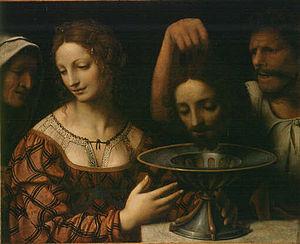
Le thème de saint Jean-Baptiste a fait l'objet de plusieurs tableaux du peintre baroque italien Michelangelo Merisi da Caravaggio, dit « Caravage ». Toutefois, l'attribution de certains de ces tableaux à Caravage n'est pas certaine, et varie selon les auteurs et l'état de la recherche à ce sujet.